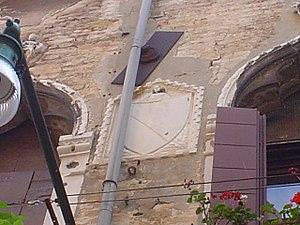
La famille Sanudo appartient au groupe de familles dites apostoliques, fondatrices de la République de Venise. L'origine de la famille est incertaine. Ils descendraient des Candiano, qui donna cinq doges.